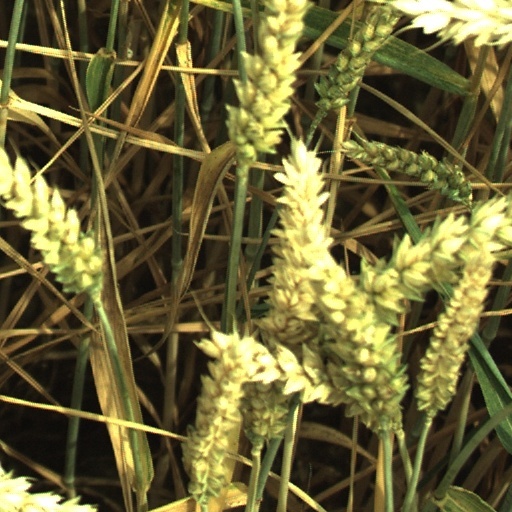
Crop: wheat